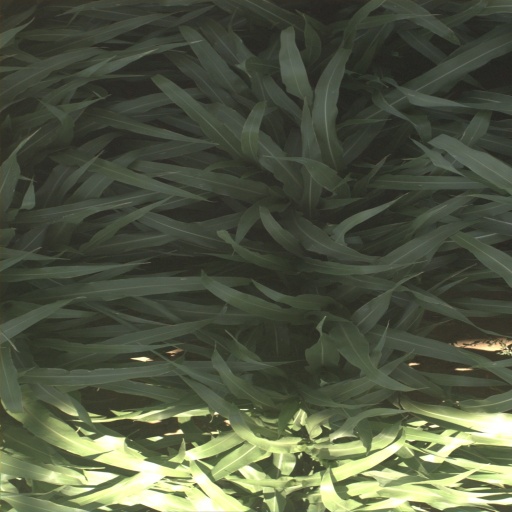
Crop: sorghum